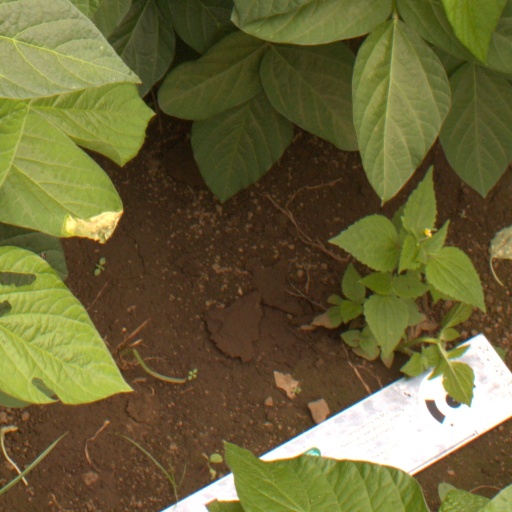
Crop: soybean